Will It Blend?

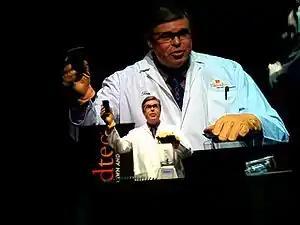
Tom Dickson blending at YouTube Live

Some episodes are produced to coincide with certain events. For example, three episodes aired during the weekend of Super Bowl XLI. Because of trademark restrictions, the words "Super Bowl" were substituted with words such as "Super Sunday", "The Big Game", or "That Last Football Game". The first episode had Dickson blend a smoothie out of salsa, tortilla chips, Buffalo wings, and some Budweiser. The second and third episodes used two blenders to predict the outcome of the Super Bowl by blending miniature helmets (AFC vs. NFC) and foam footballs (Indianapolis Colts vs. Chicago Bears). To coincide with the release of the film "Transformers", Dickson blended toys of the "Transformers" characters Bumblebee and Swindle before challenging two of his grandchildren to transform the remains. When Dickson learned that The Beach Boys did not win "Esquire"'s 2007 Esky Award, he blended the trophy.